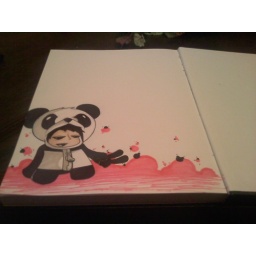
got bored the other night and had some free time so i drew this up in my black book